Oval spinet

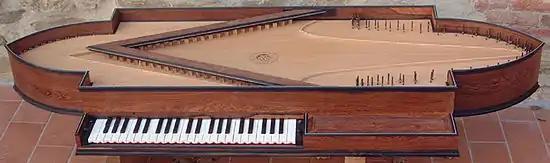
Facsimile of 1690 oval spinet by Tony Chinnery and Kerstin Schwarz

The two oval spinets built by Cristofori survive today. One, built in 1690, is kept in the Museo degli strumenti musicali, part of the Galleria del Accademia in Florence. The other, from 1693, is in the Museum für Musikinstrumente of the University of Leipzig.